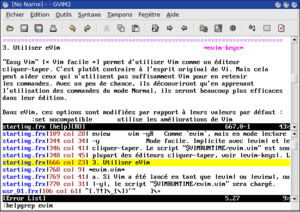
Vim est un éditeur de texte, c’est-à-dire un logiciel permettant la manipulation de fichiers texte. Il est directement inspiré de vi, dont il est le clone le plus populaire. Son nom signifie d’ailleurs Vi IMproved, que l’on peut traduire par « VI aMélioré ».